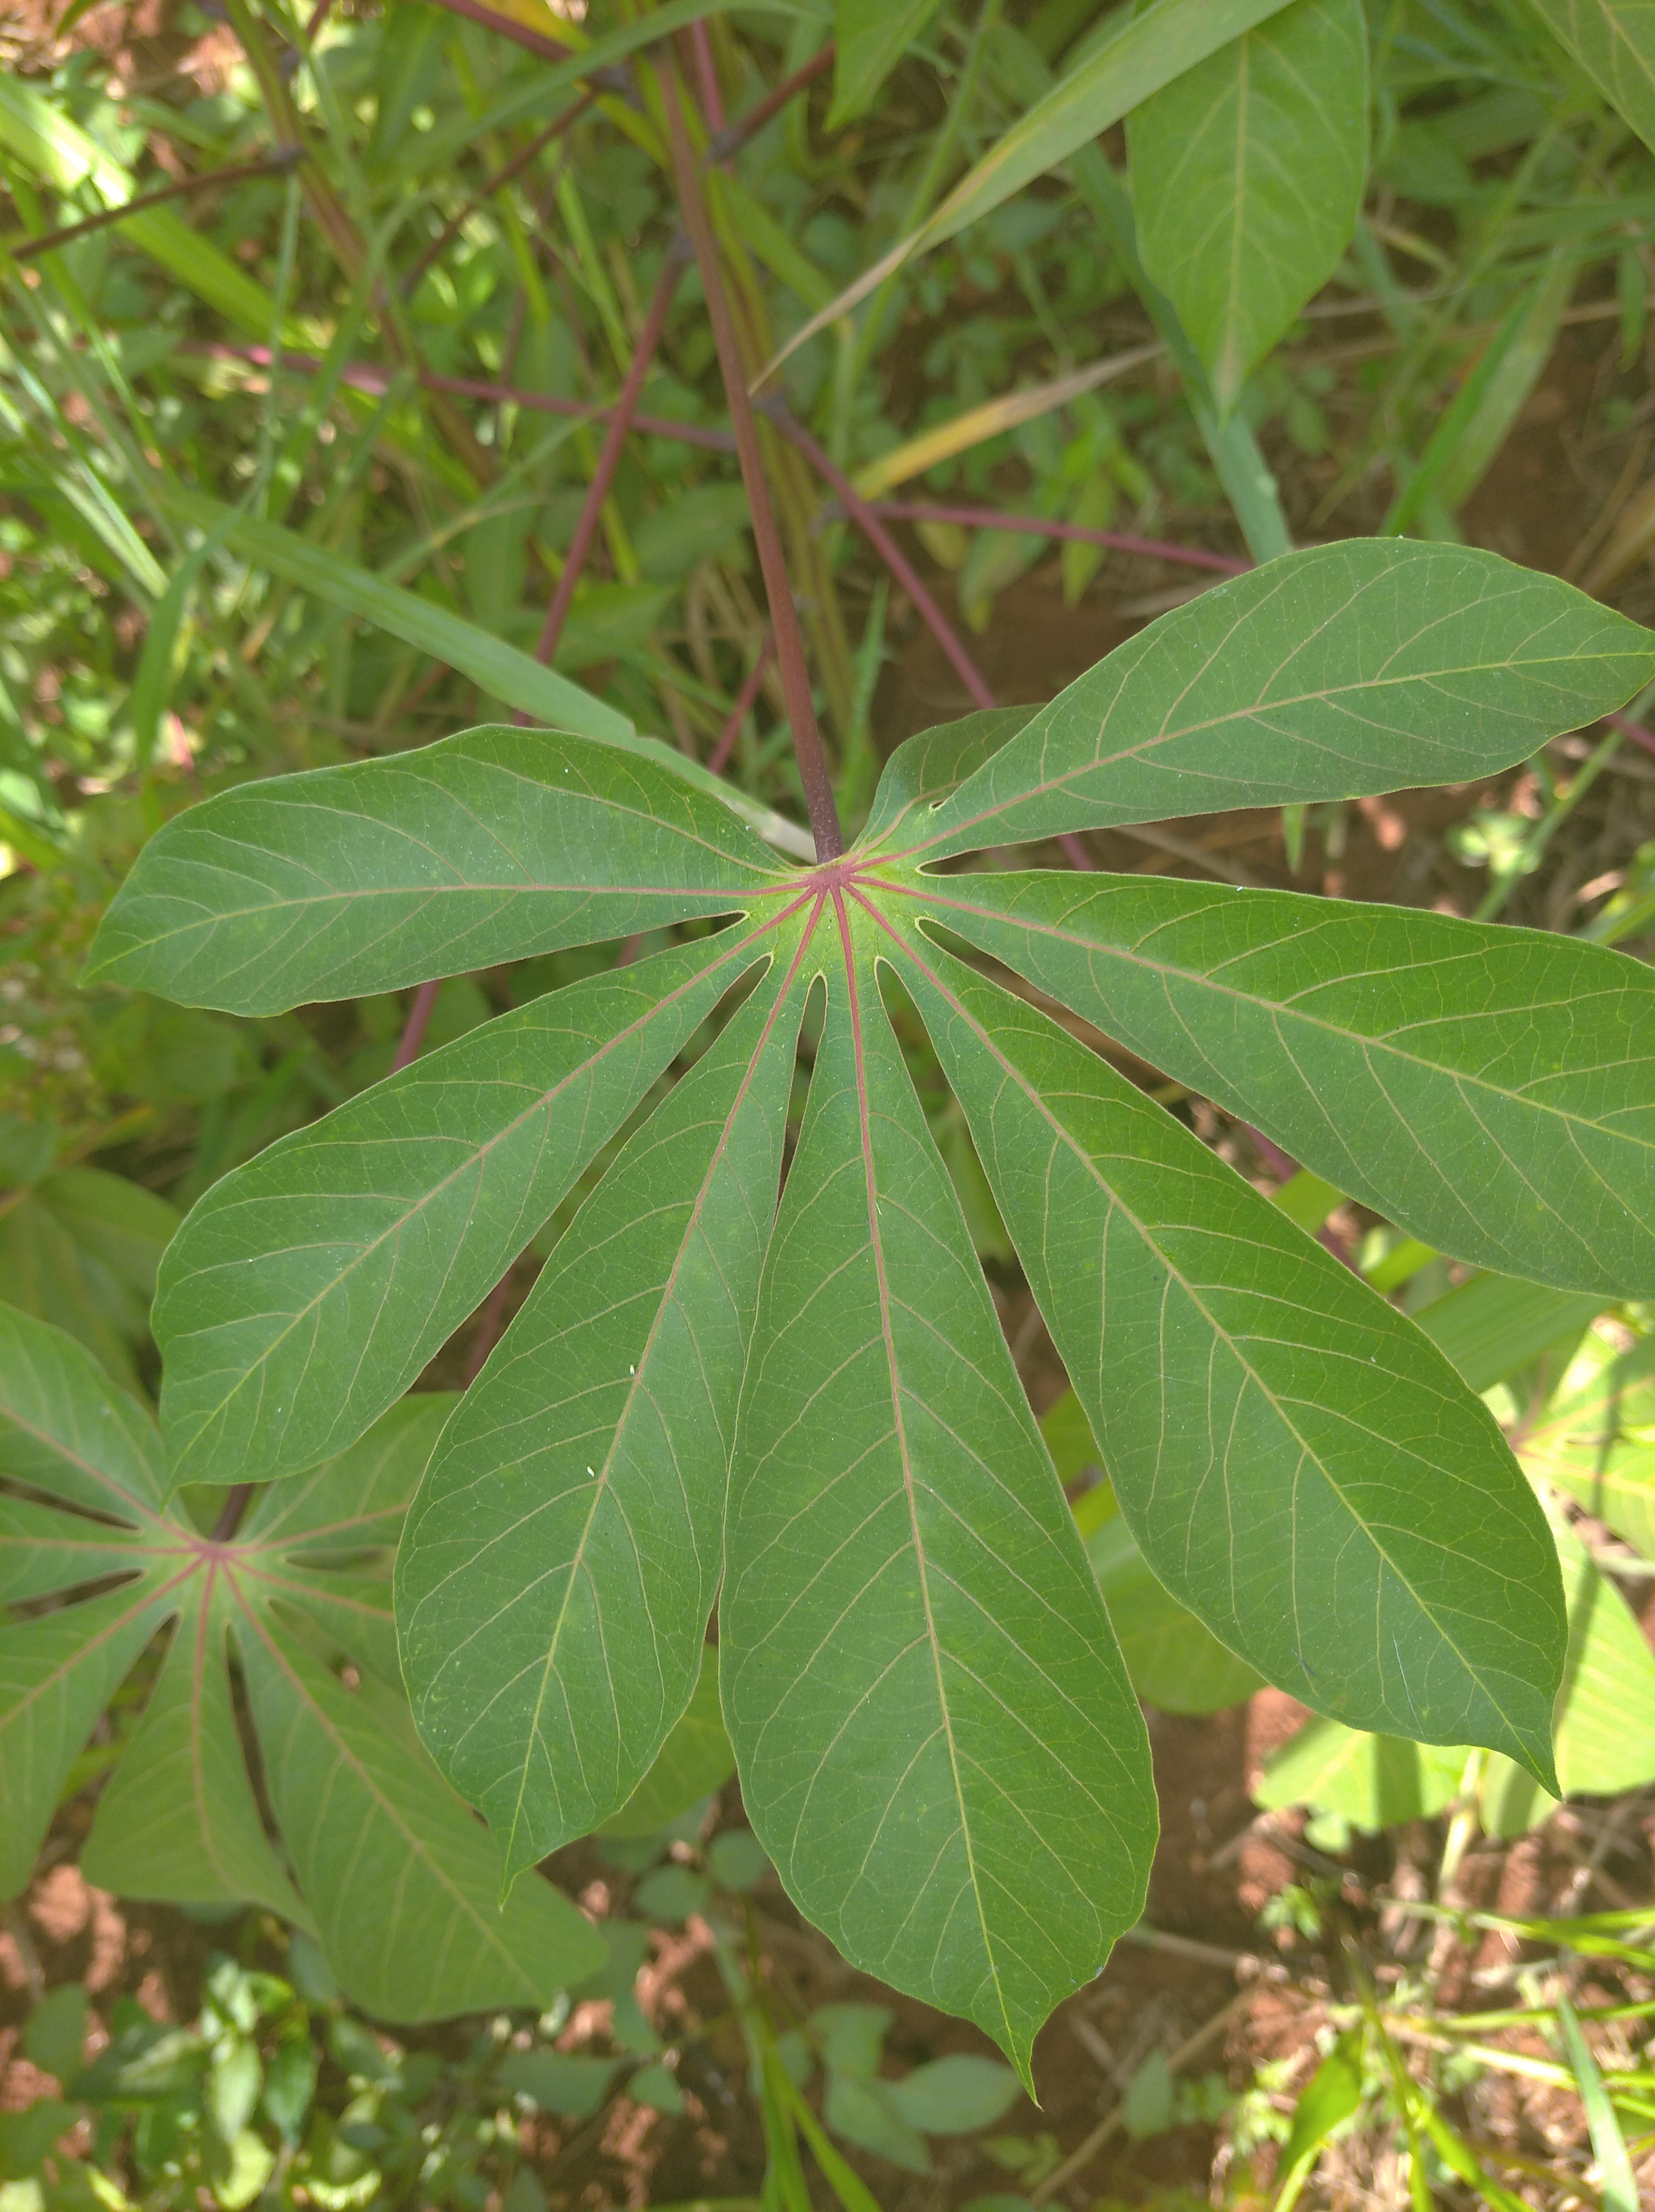
Label: healthy